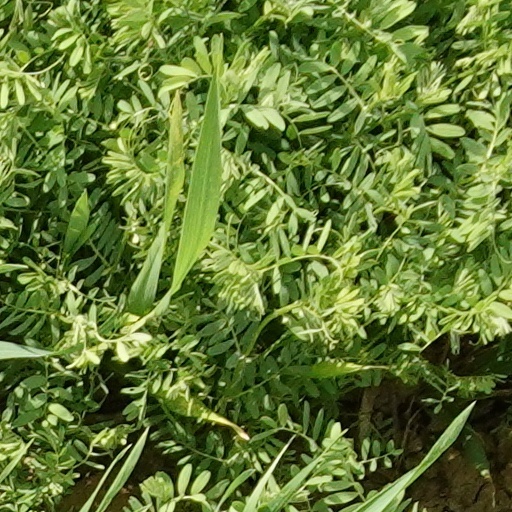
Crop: wheat